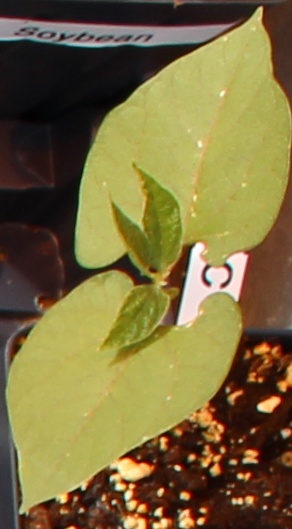
Label: Blackbean